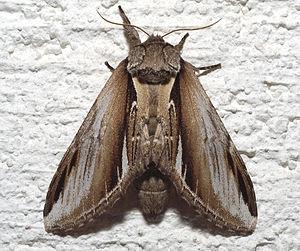
Le genre Pheosia regroupe des lépidoptères de nuit de la famille des Notodontidae.